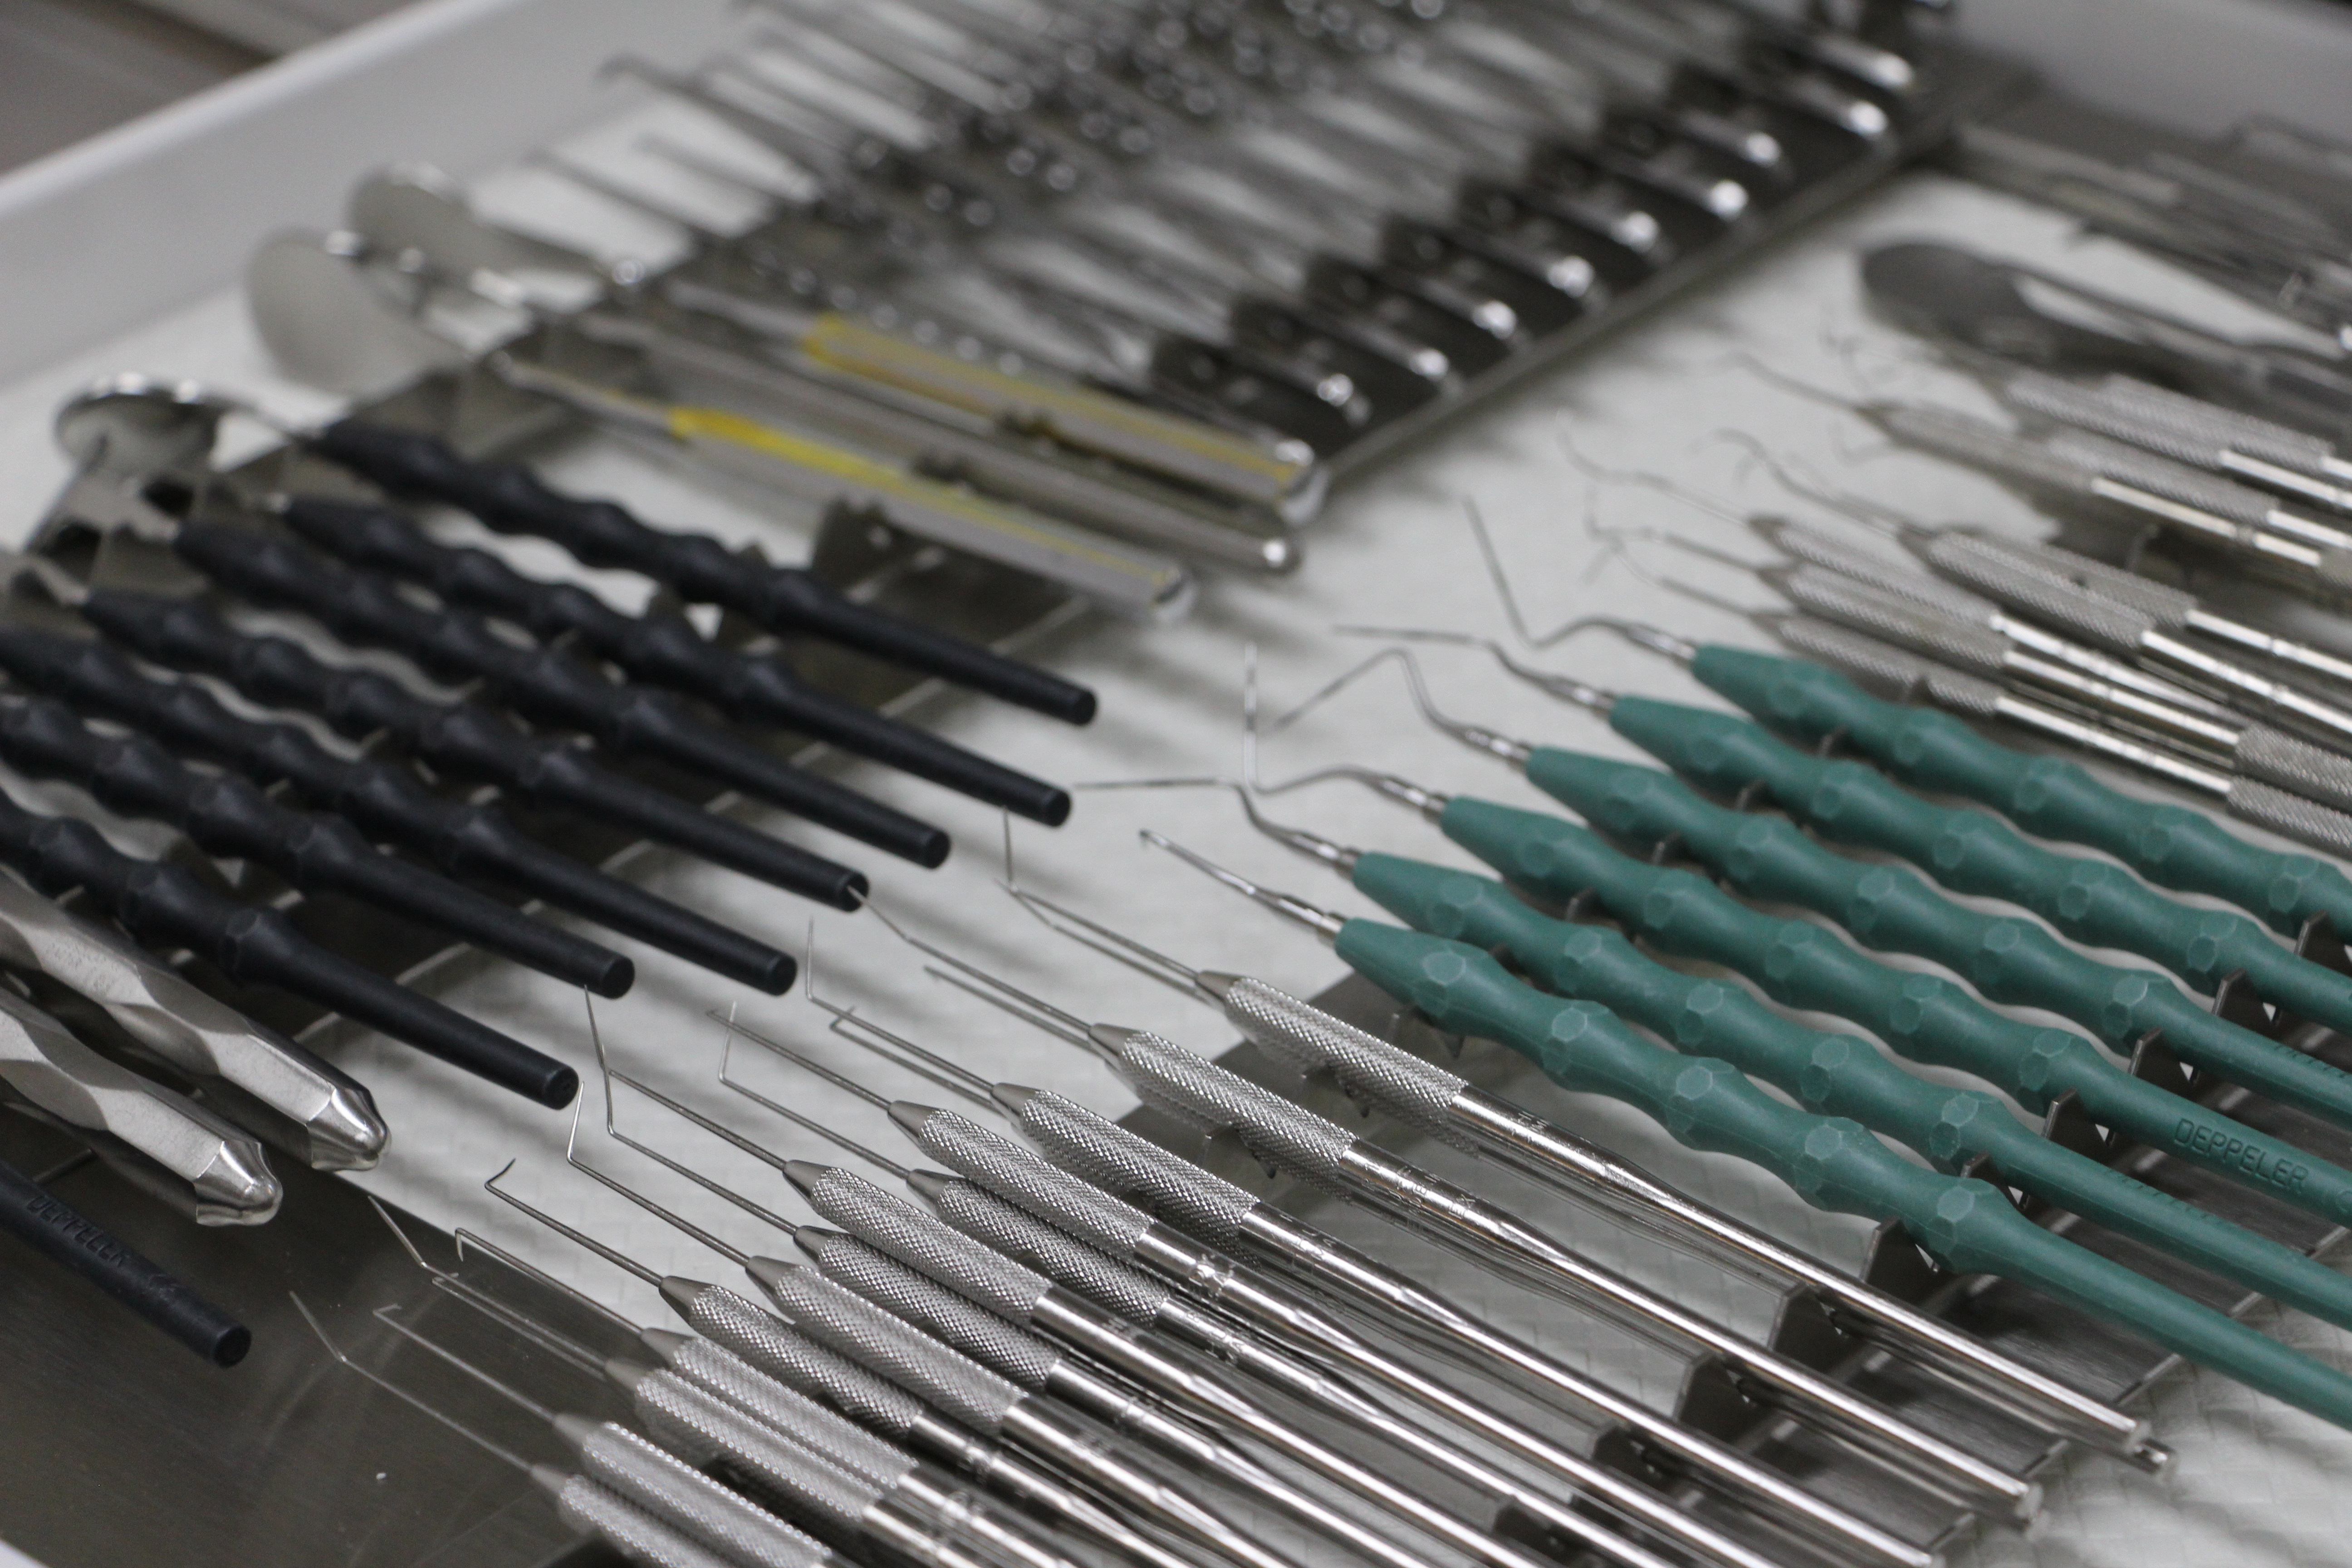
dentist, iron, firearm, zahnarztpraxis, treat teeth, dental instruments, brushing teeth, dentist equipment, tooth doctor, repairing teeth, dental intervention, tooth grinding instruments, zahnbohraufsatz, zahnreinigung, dental repairs, catching teeth